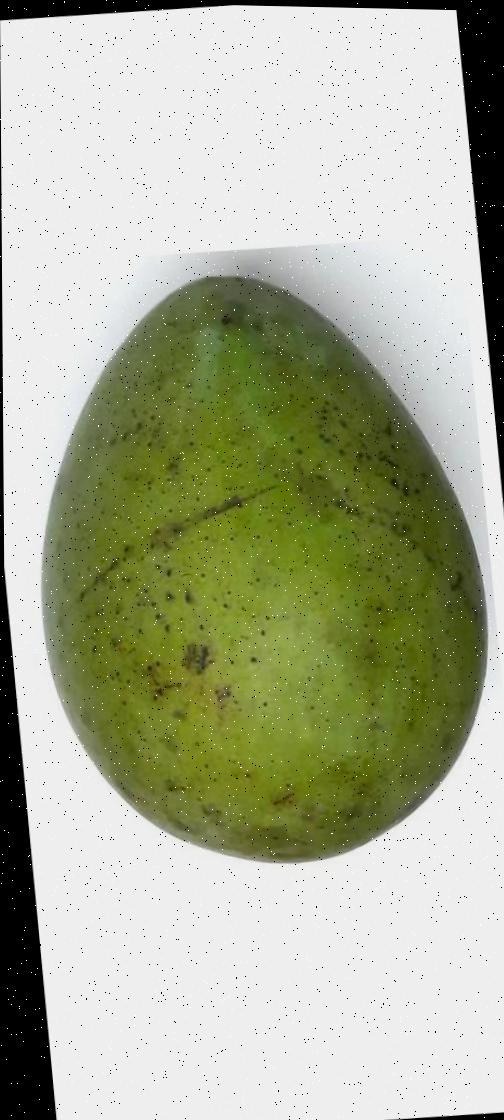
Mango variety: Harivanga